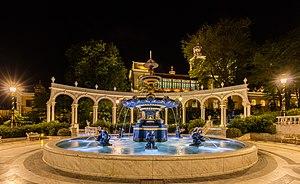
Bakou est la capitale de l'Azerbaïdjan. Elle se trouve dans l'est du pays, sur la rive sud de la péninsule d'Abşeron, au bord de la mer Caspienne. Son histoire débute au Iᵉʳ millénaire avant Jésus-Christ, mais les traces écrites les plus anciennes ne datent que du Vᵉ siècle.